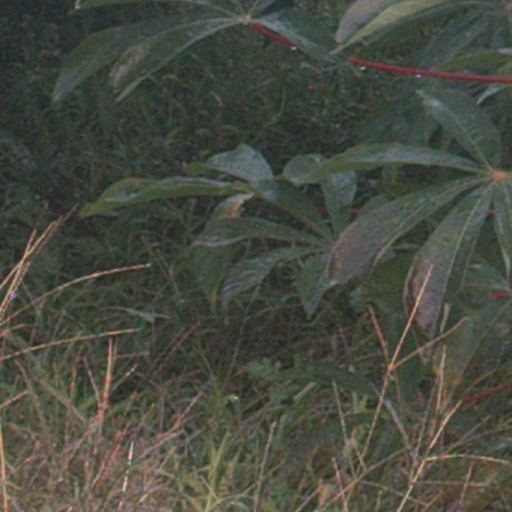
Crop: cassava